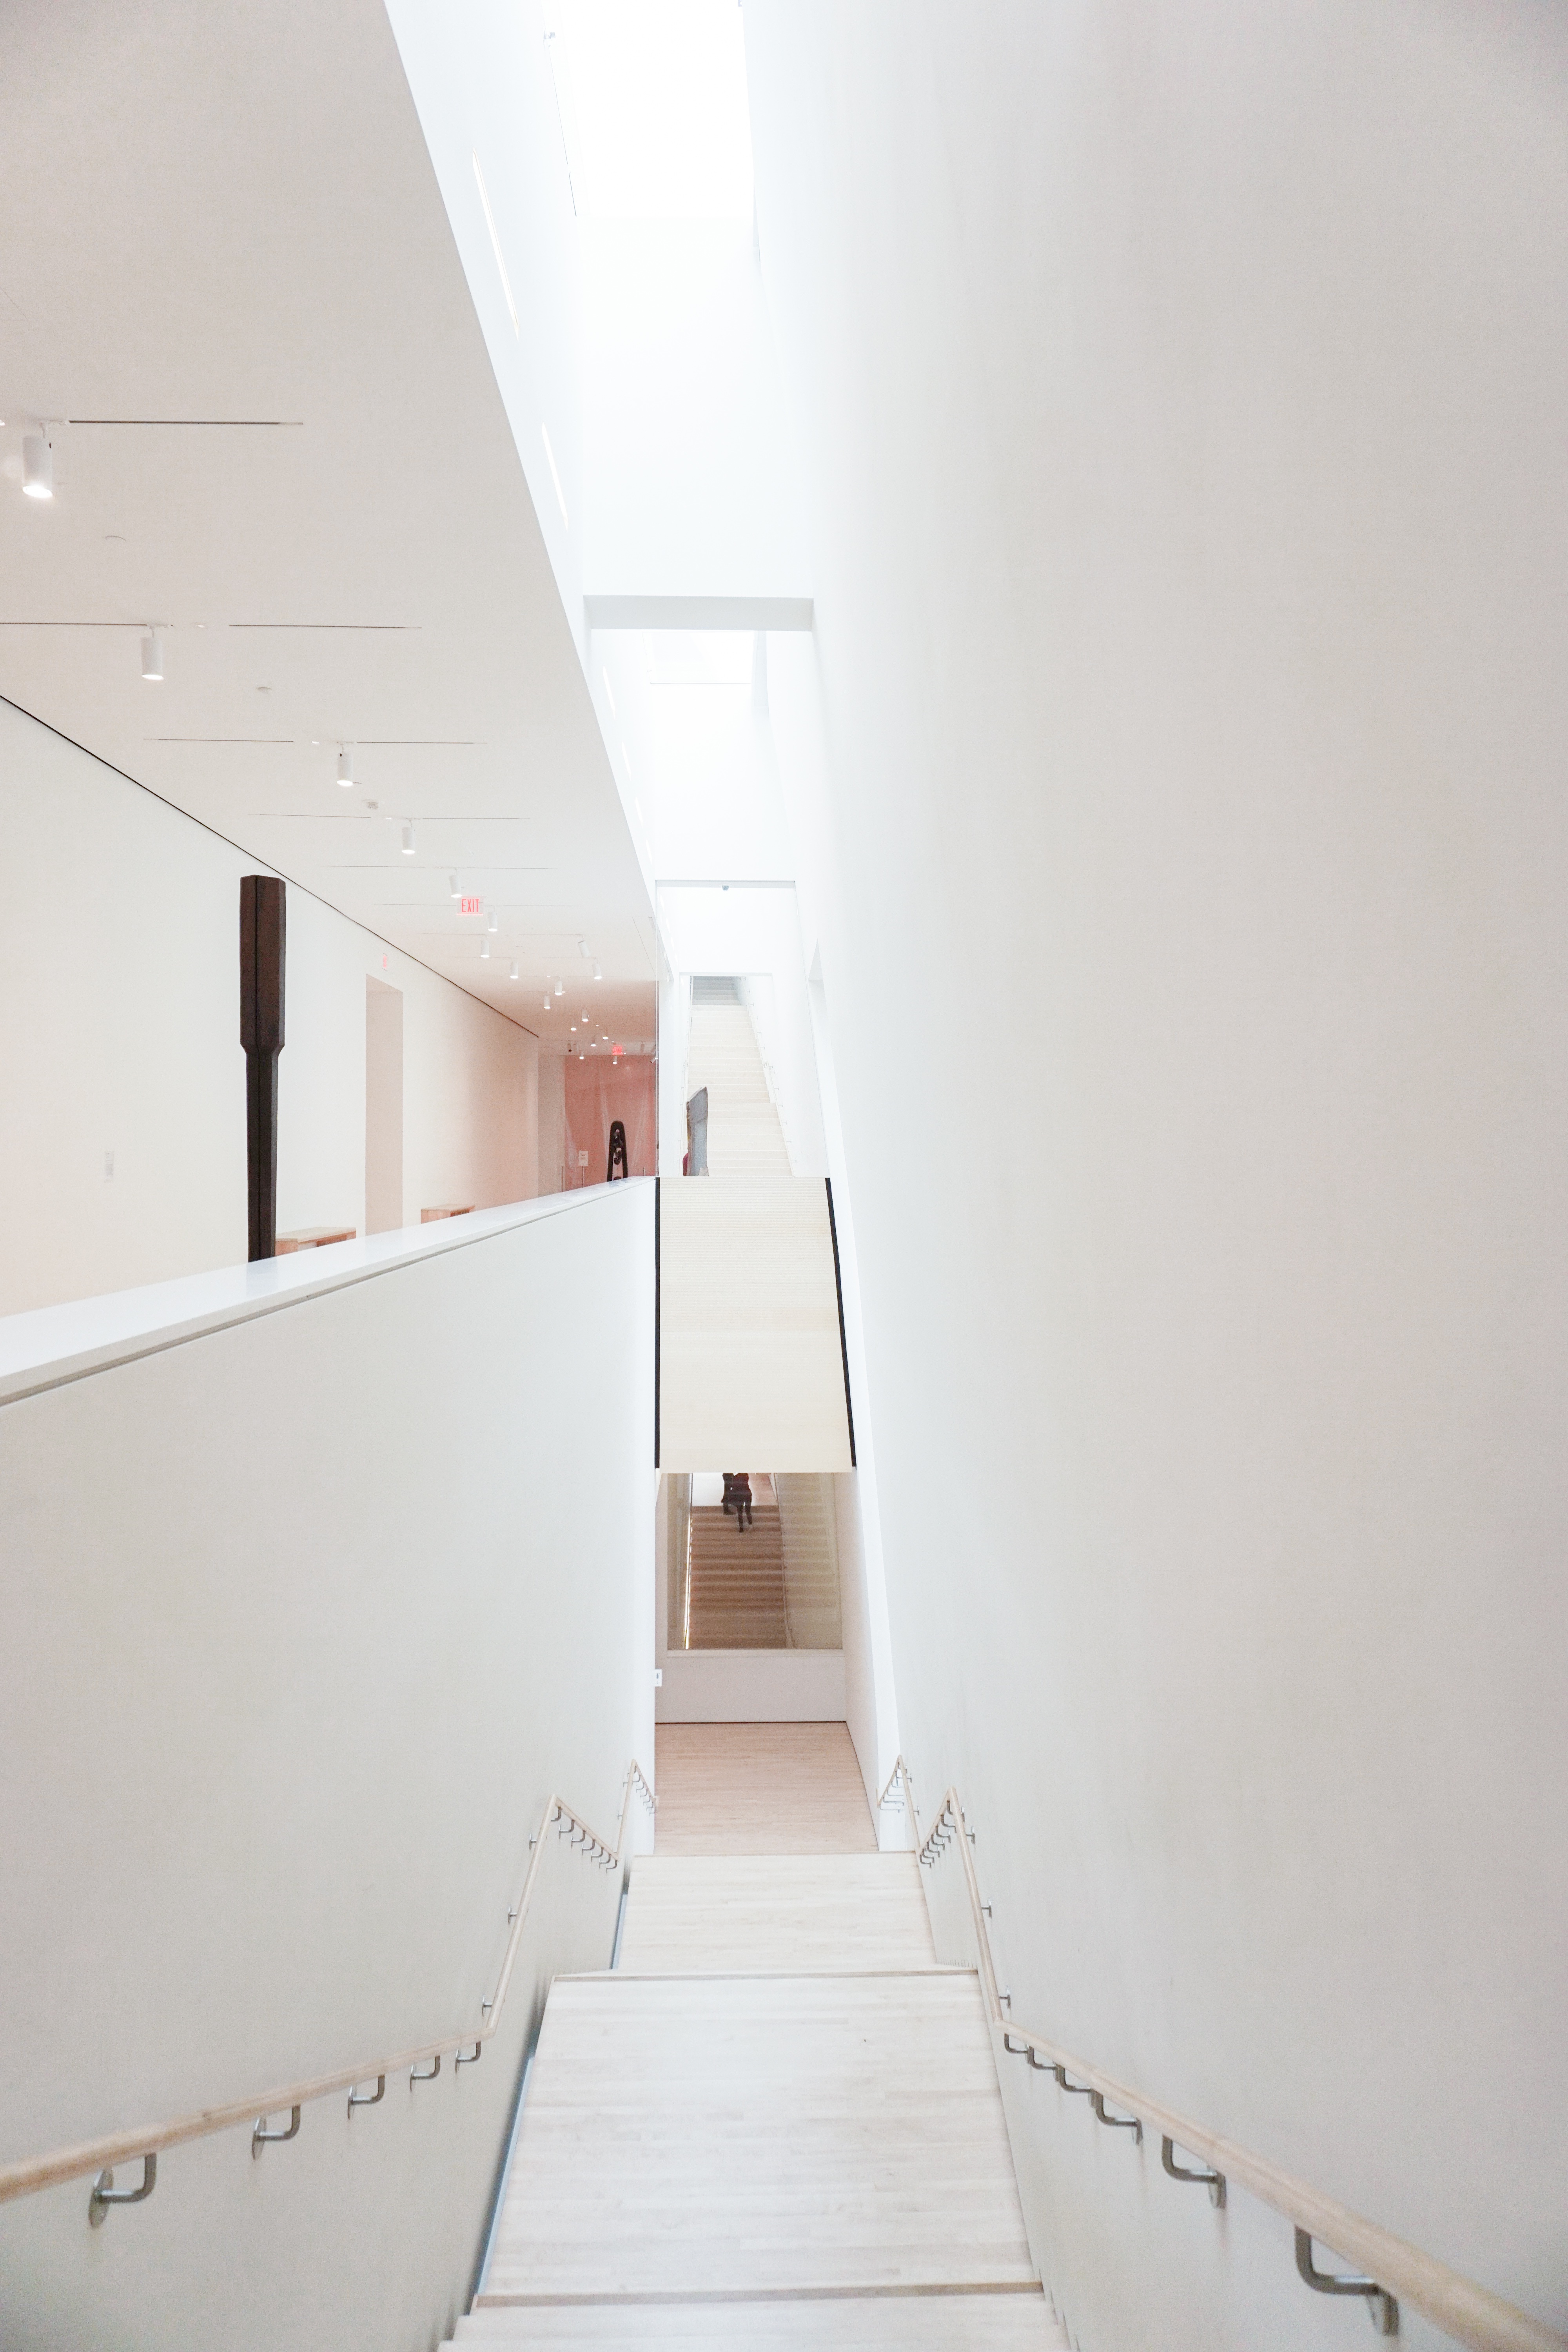
house, floor, wall, ceiling, hall, property, room, apartment, interior design, design, stairs, flooring